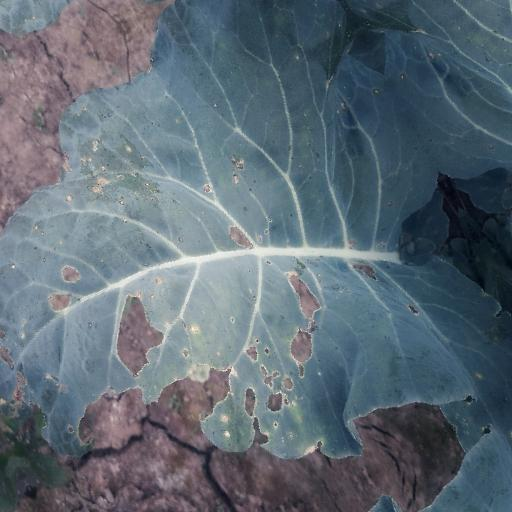
Label: Black Rot